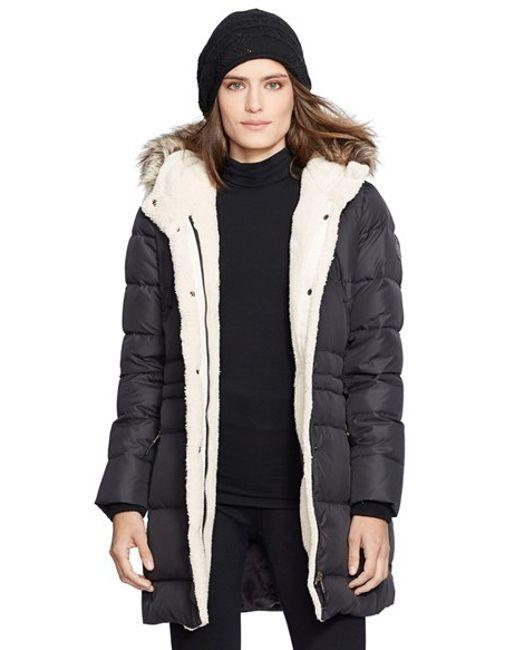
Gefütterter Daunen- und Federmantel aus braunem Lammfellimitat für Damen